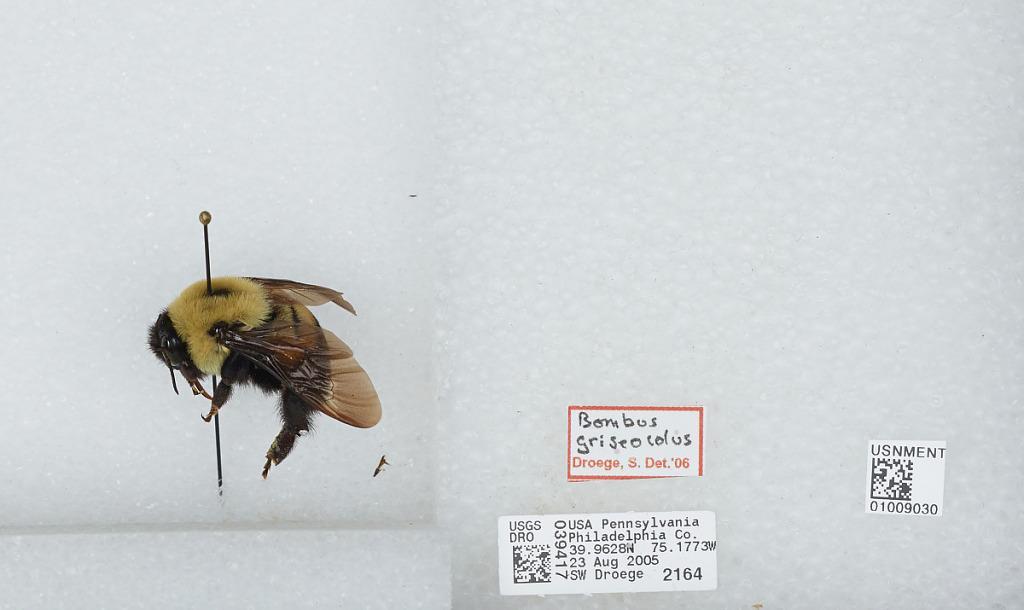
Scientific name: Bombus (Separatobombus) griseocollis (De Geer)
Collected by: S. Droege
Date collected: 2005-8-23
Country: United States
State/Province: Pennsylvania
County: Philadelphia
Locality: Philadelphia
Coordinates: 39.9628, -75.1772
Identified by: Droege, S. W.